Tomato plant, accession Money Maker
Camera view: bottom (45 deg); turntable rotation: 90 degrees
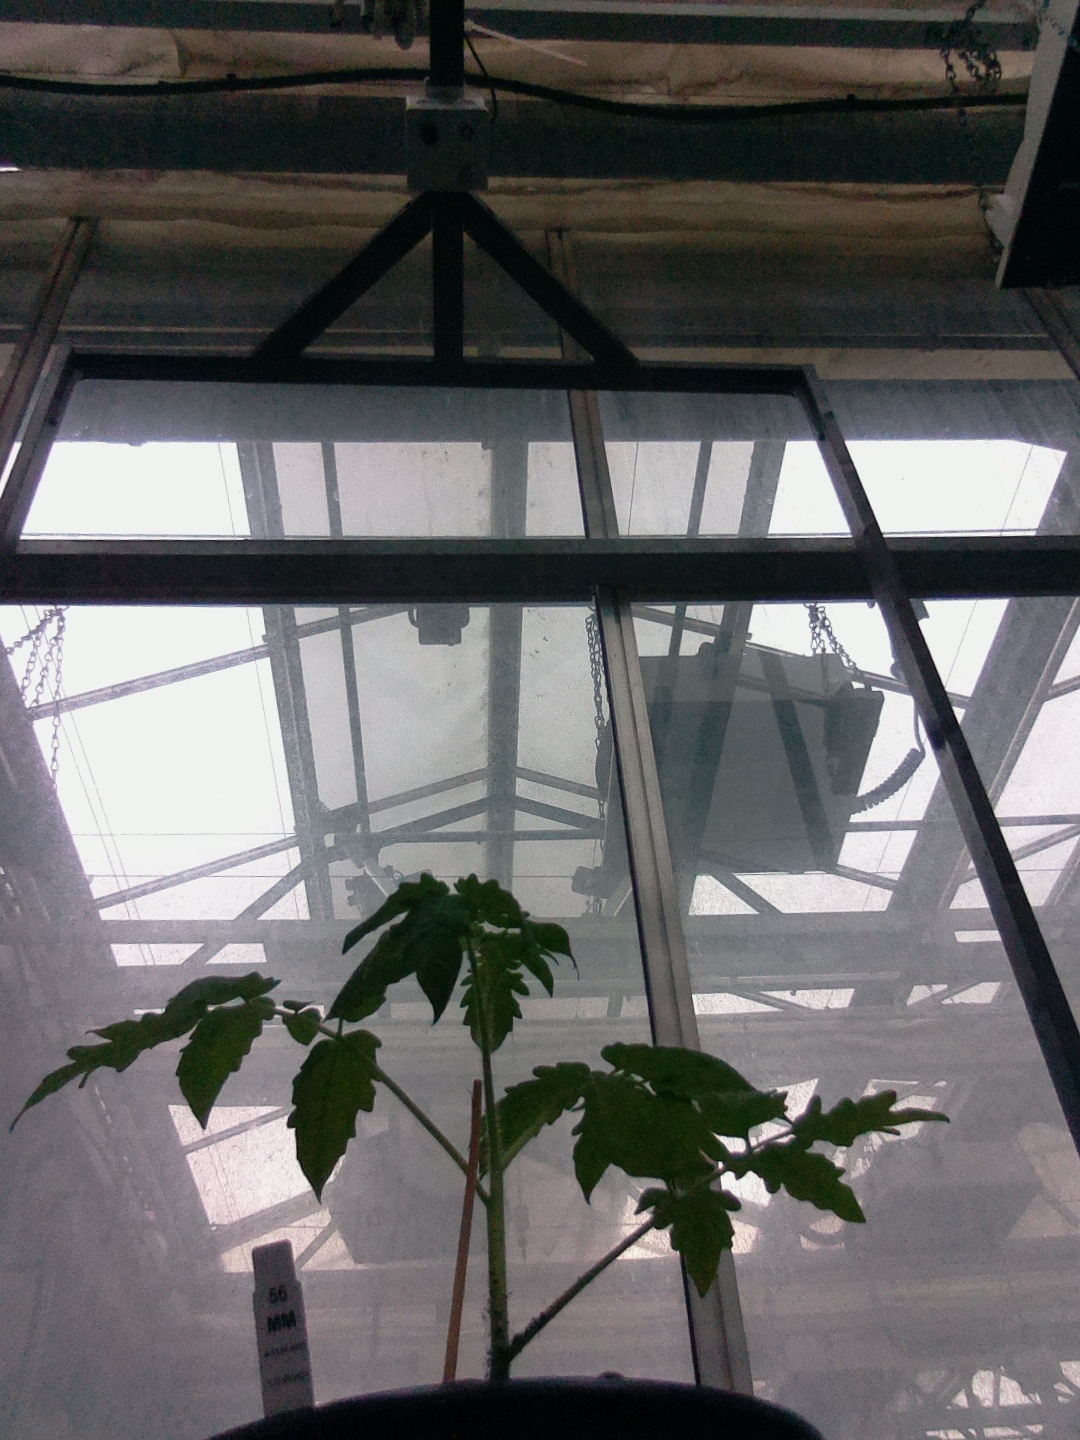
BBCH growth stage 13: 6 of true leaves visible